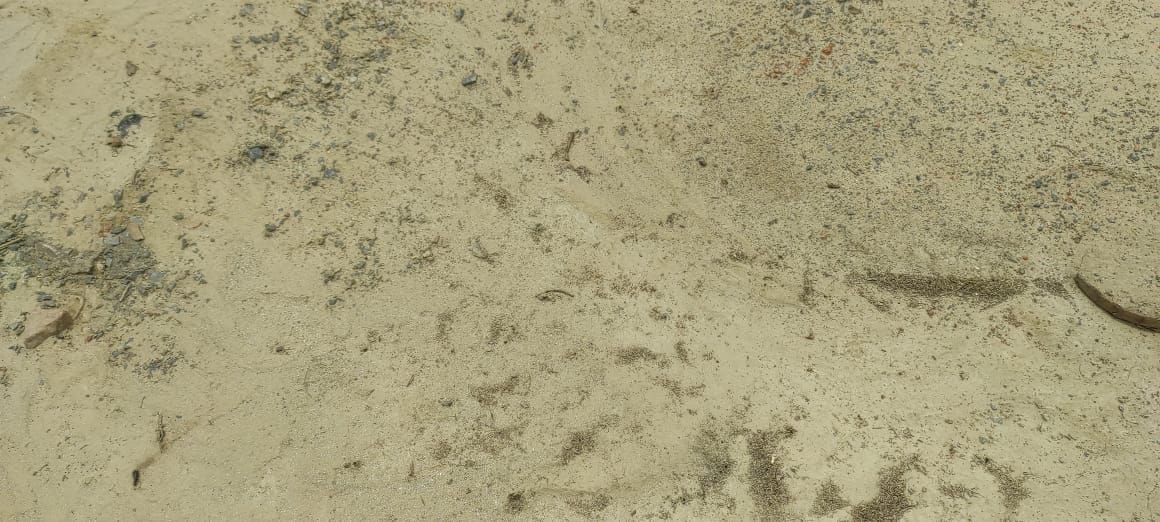
Soil type: Alluvial soil